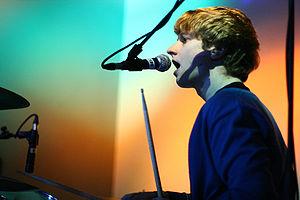
Blood Red Shoes est un groupe de rock originaire de Brighton, en Angleterre. Il est composé de Steven Ansell et de Laura-Mary Carter.